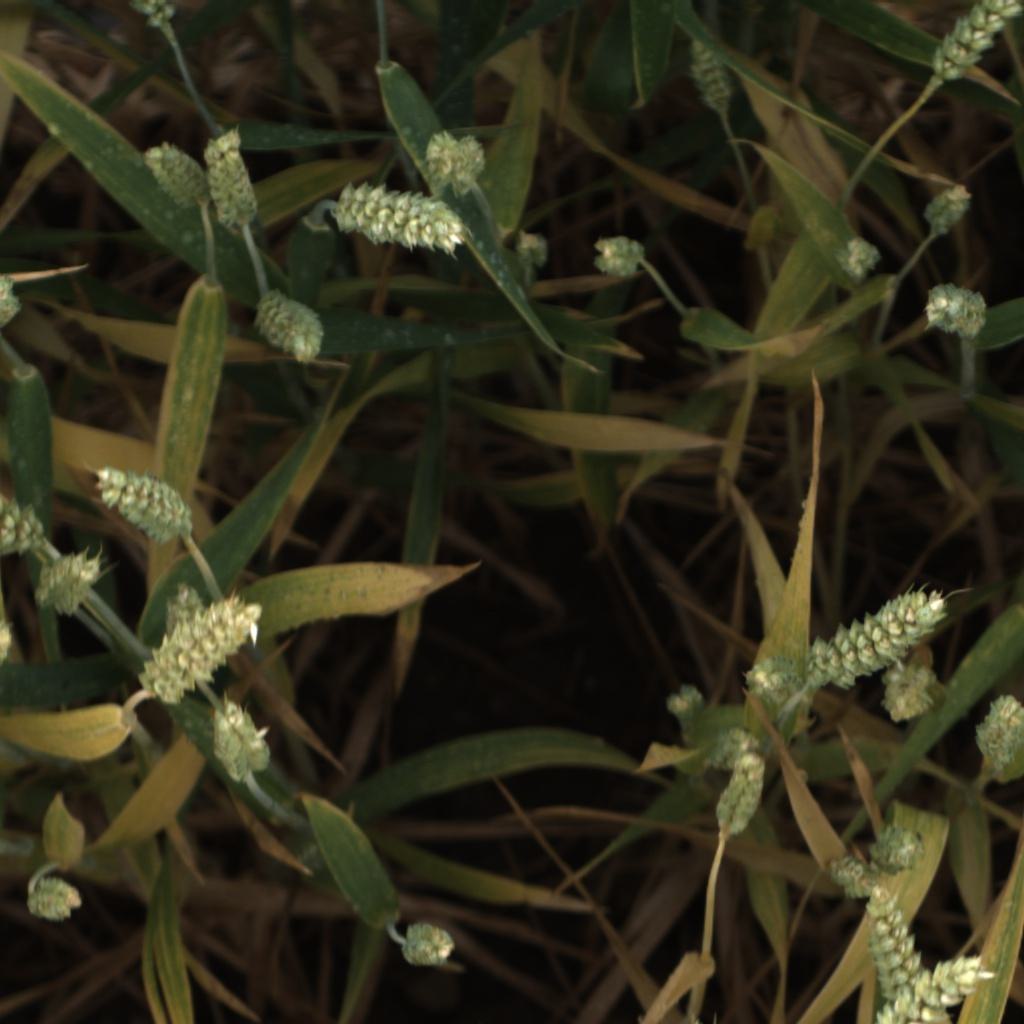
Country: UK
Location: Rothamsted
Wheat development stage: Filling - Ripening